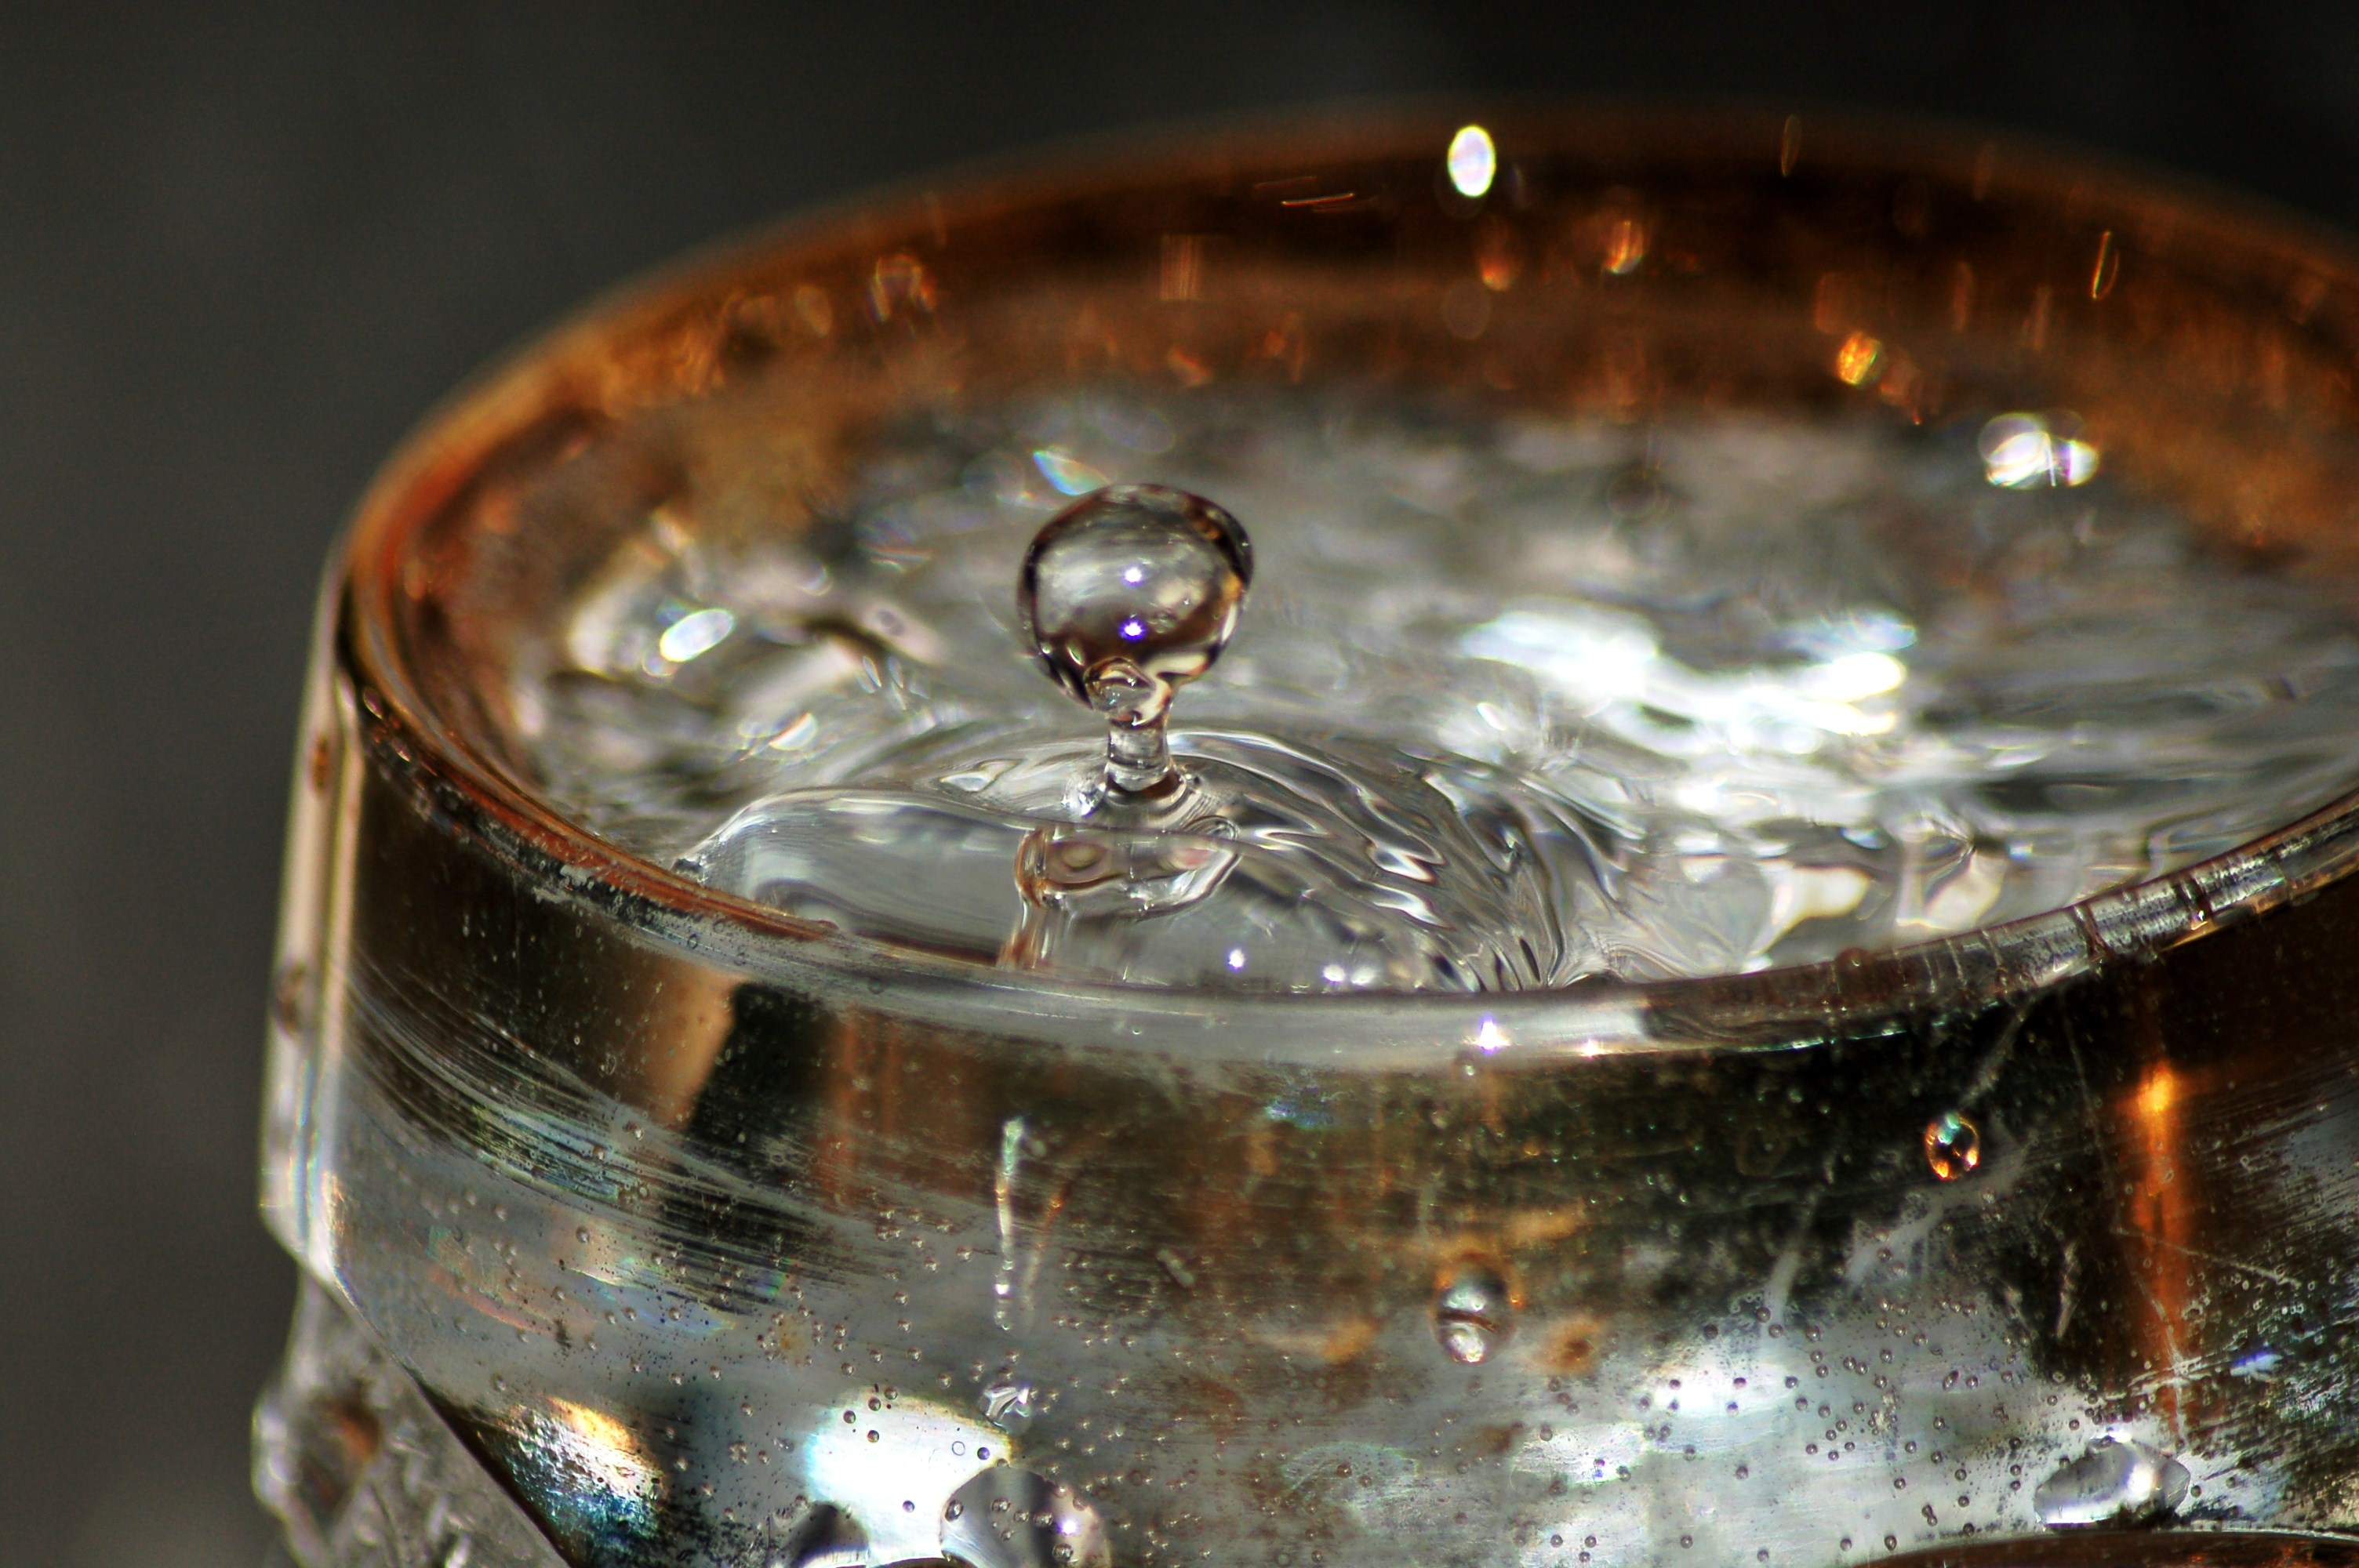
water, droplet, drop, liquid, glass, ripple, clear, splash, macro, metal, waterdrop, lighting, splashing, drip, bubble, falling, transparent, aqua, macro photography, distilled beverage